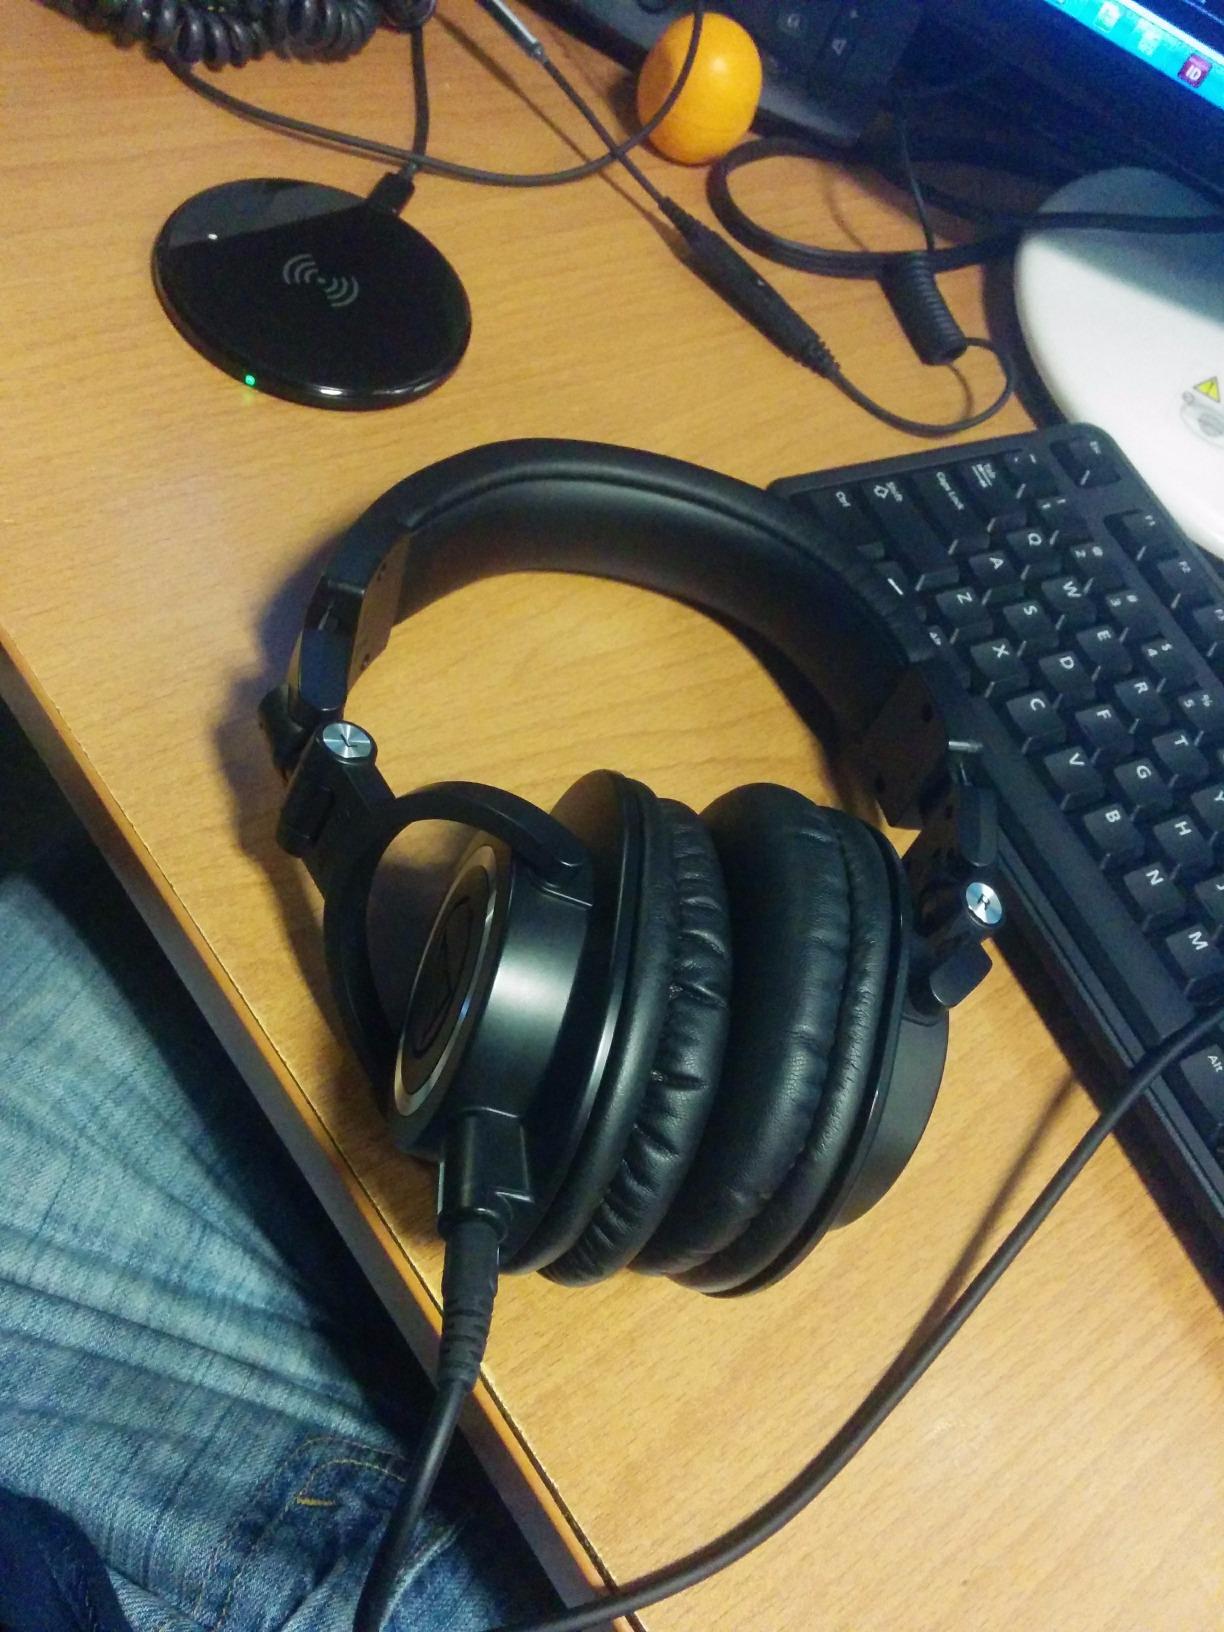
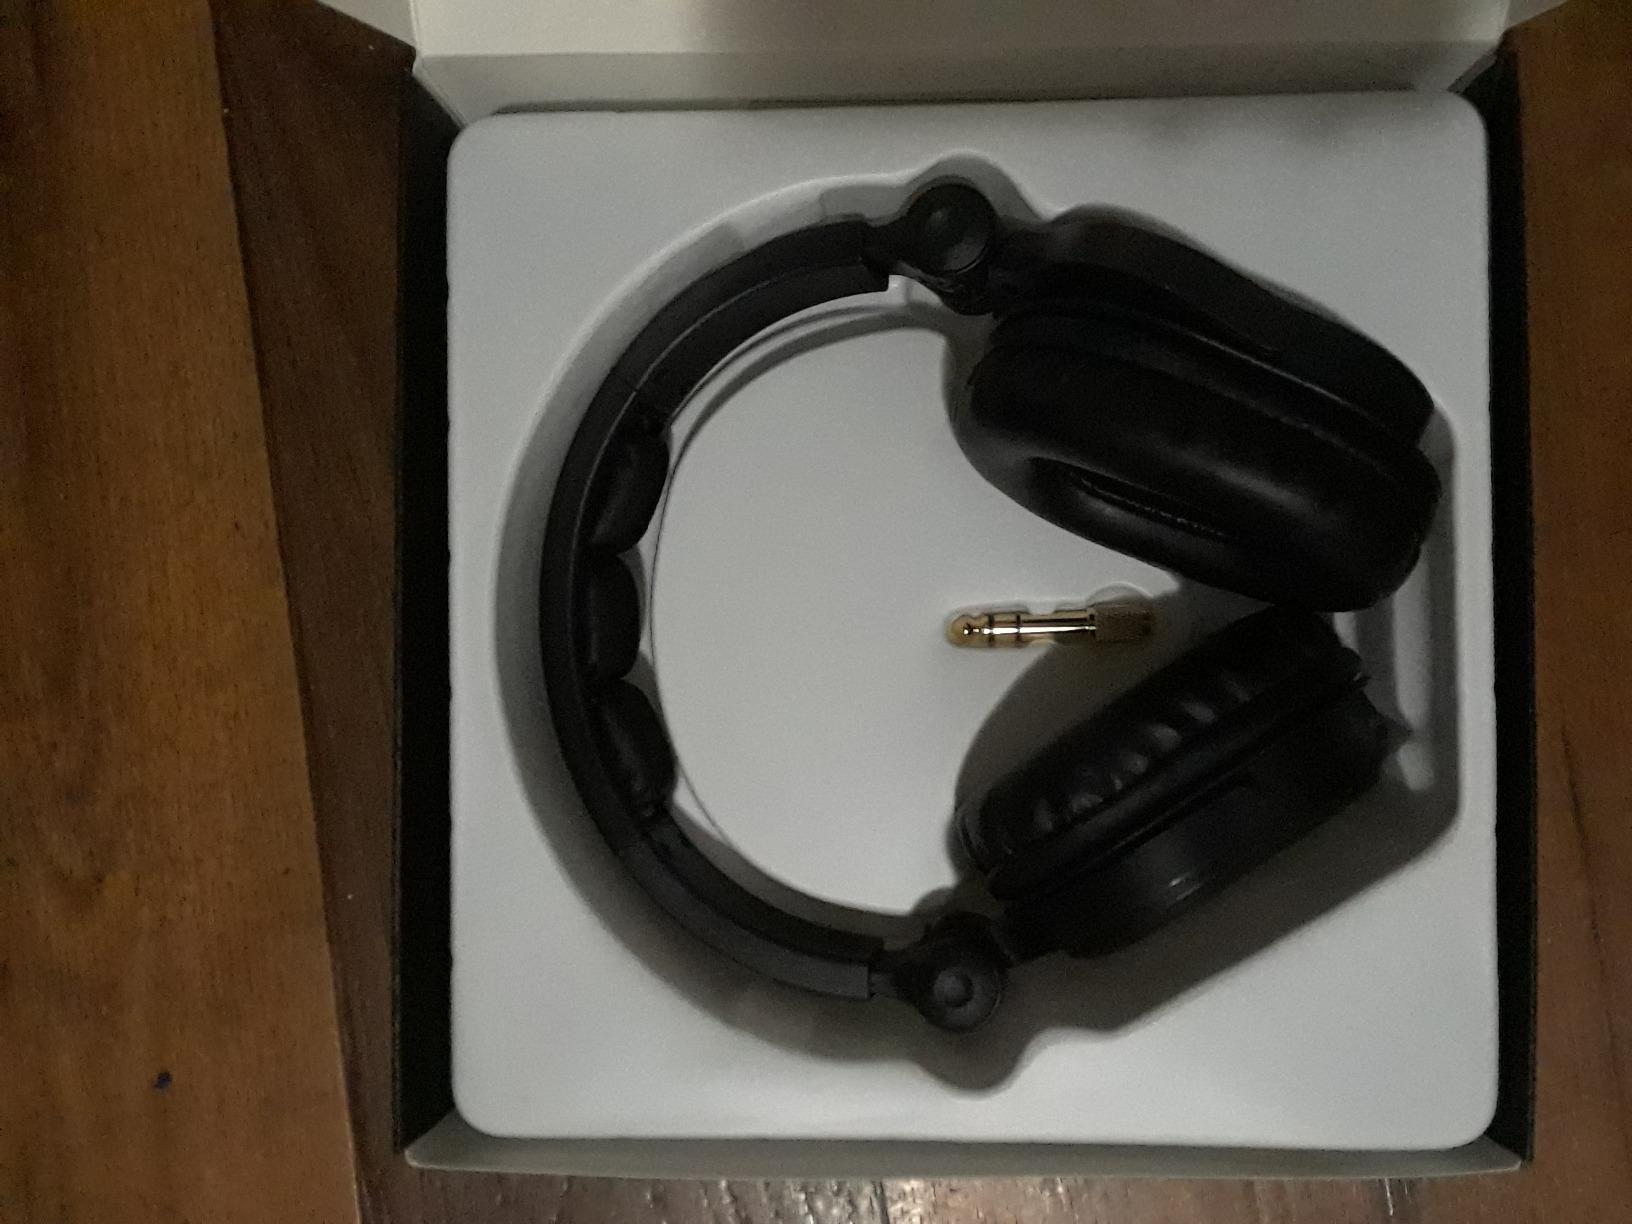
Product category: headphones
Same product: no